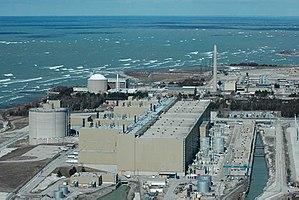
La sécurité nationale au Canada est la protection mise en place contre les menaces à la sécurité par le gouvernement du Canada et son processus démocratique, des Canadiens, des alliés du Canada ainsi que les intérêts stratégiques et les infrastructures essentielles du Canada. Parmi ces menaces on compte l'espionnage et le sabotage, les activités influencées par l'étranger qui portent atteinte aux intérêts du Canada, le terrorisme ainsi que les activités sédicieuses et subversives. Cette protection est assumée par le ministère de la Sécurité publique du Canada et le ministère de la Défense nationale du Canada.
Le secteur de l'électricité au Canada a joué un rôle significatif dans la vie économique et politique du pays depuis la fin du XIXᵉ siècle. Le secteur est organisé sur une base provinciale et territoriale. Dans la majorité des provinces, de grandes entreprises publiques intégrées jouent un rôle déterminant dans la production, le transport et la distribution de l'électricité. L'Ontario et l'Alberta ont créé des marchés de l'électricité au cours de la dernière décennie, afin de stimuler les investissements et la compétition dans ce secteur de l'économie.
Le réacteur CANDU, conçu au Canada dans les années 1950 et 1960, est un réacteur nucléaire à l'uranium naturel à eau lourde pressurisée développé par Énergie atomique du Canada Limitée. L'acronyme « CANDU » signifie CANada Deuterium Uranium en référence à l'utilisation de l'oxyde de deutérium et du combustible à l'uranium naturel.
Bruce Power Limited Partnership est une société en commandite canadienne qui exploite la centrale nucléaire de Bruce, un complexe de huit réacteurs nucléaires situé à 250 km au nord-ouest de Toronto, en Ontario.
Le tritium, de symbole ³H ou T, est — comme notamment le protium et le deutérium — l'un des isotopes de l'hydrogène. Son noyau, appelé le triton, possède un proton et deux neutrons. Il a été mis en évidence en 1934, par Ernest Rutherford, dans la réaction nucléaire D + D → T + H.
Ontario Hydro était une société de la Couronne du gouvernement de l'Ontario fondée le 14 mai 1906, en vertu de la Power Commission Act. L'entreprise est constituée afin de construire des lignes de transport d'électricité afin d'approvisionner des réseaux électriques municipaux à partir de centrales hydroélectriques privées aménagées aux chutes du Niagara. En 1999, Ontario Hydro est dissoute par le gouvernement de Mike Harris pour être scindée en 5 entités dans le cadre d'une réforme du marché provincial de l'électricité. Avant 1974, elle s'appelle Hydro-Electric Power Commission of Ontario, que l'on peut traduire par « Commission hydroélectrique de l'Ontario ».
Cette page regroupe les plus importantes centrales électriques au Canada.
La centrale nucléaire de Bruce est la plus puissante centrale nucléaire canadienne, et la plus puissante au monde depuis l'arrêt de la Centrale nucléaire de Kashiwazaki-Kariwa à la suite de la catastrophe de Fukushima au Japon. Elle est située sur la côte est du Lac Huron, à Inverhuron et Tiverton dans le comté de Bruce, en Ontario.